Eurobahn

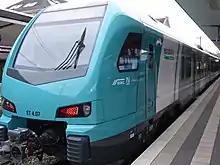
Stadler Flirt in January 2018

Eurobahn was founded as "Eurobahn Verkehrsgesellschaft mbH & Co KG," later "Rhenus Keolis", in 1998 as a 60/40 joint venture between Keolis (then VIA-GTI) and Rhenus.